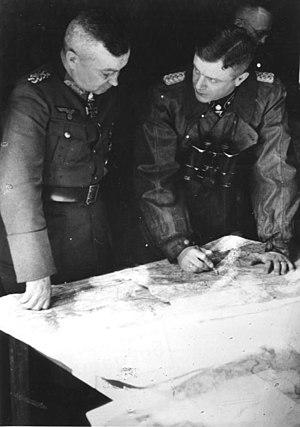
L'opération Market Garden est une opération militaire alliée essentiellement aéroportée de la Seconde Guerre mondiale qui se déroula en septembre 1944. Il s'agissait d'une tentative principalement menée par les armées britanniques de prendre des ponts franchissant les principaux fleuves des Pays-Bas occupés par les Allemands. Le succès aurait permis aux Alliés de contourner la ligne Siegfried et d'accéder à l'un des principaux centres industriels du IIIᵉ Reich, la Ruhr, et donc de terminer plus rapidement la guerre.
Heinz Harmel, est un général SS allemand de la Seconde Guerre mondiale. Il a reçu la croix de chevalier de la croix de fer avec feuilles de chêne et glaives en 1944. Pendant la bataille de Normandie, Heinz Harmel fut commandant de la 10e Panzerdivision SS Frundsberg avec le grade de SS-Brigadeführer.
Walter Model est un Generalfeldmarschall allemand de la Seconde Guerre mondiale, né le 24 janvier 1891 à Genthin et mort par suicide le 21 avril 1945 dans les bois près de Ratingen.